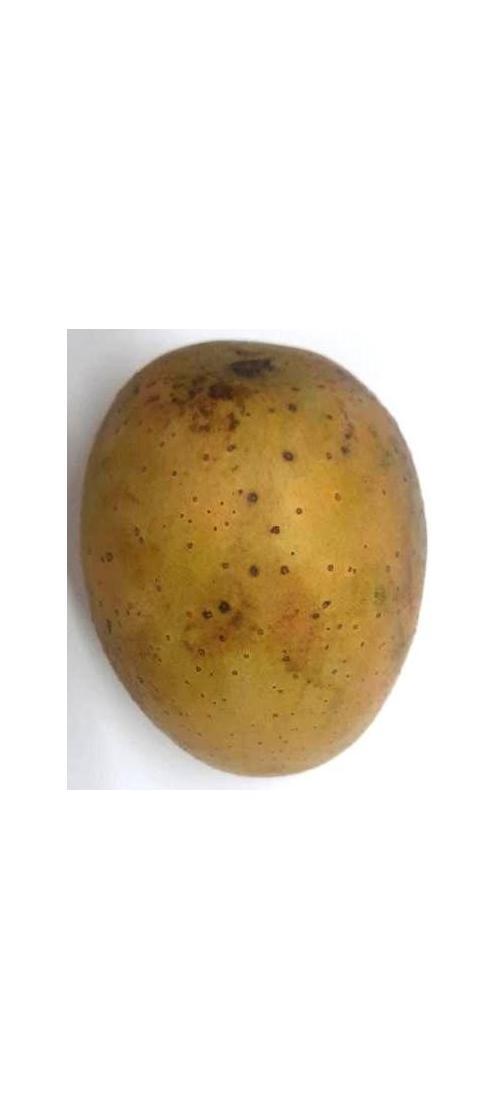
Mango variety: Gourmoti